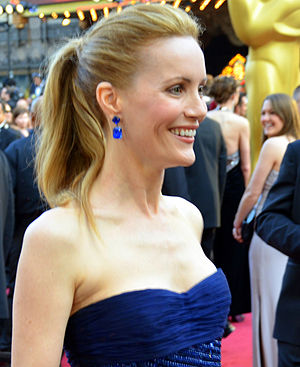
Leslie Mann
Mann ved the 84th Academy Awards Red Carpet 2012
Leslie Mann Apatow er en amerikansk skuespiller bedst kendt for sine roller i sin mand Judd Apatows komediefilm The 40 Year Old Virgin og Knocked Up.